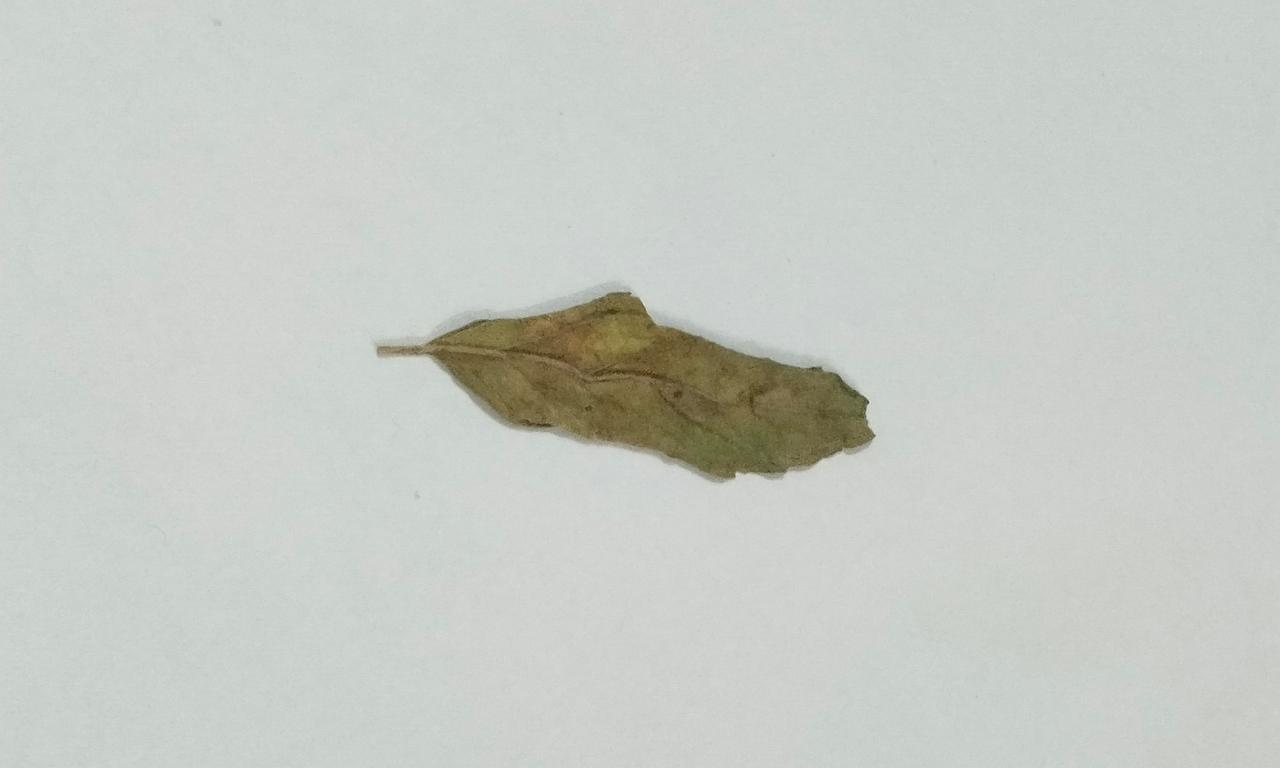
Label: Dried